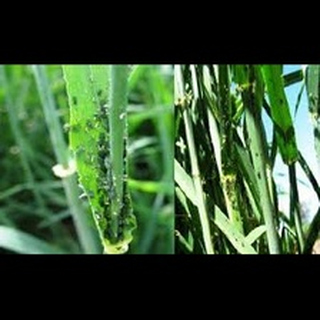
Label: wheat_aphid